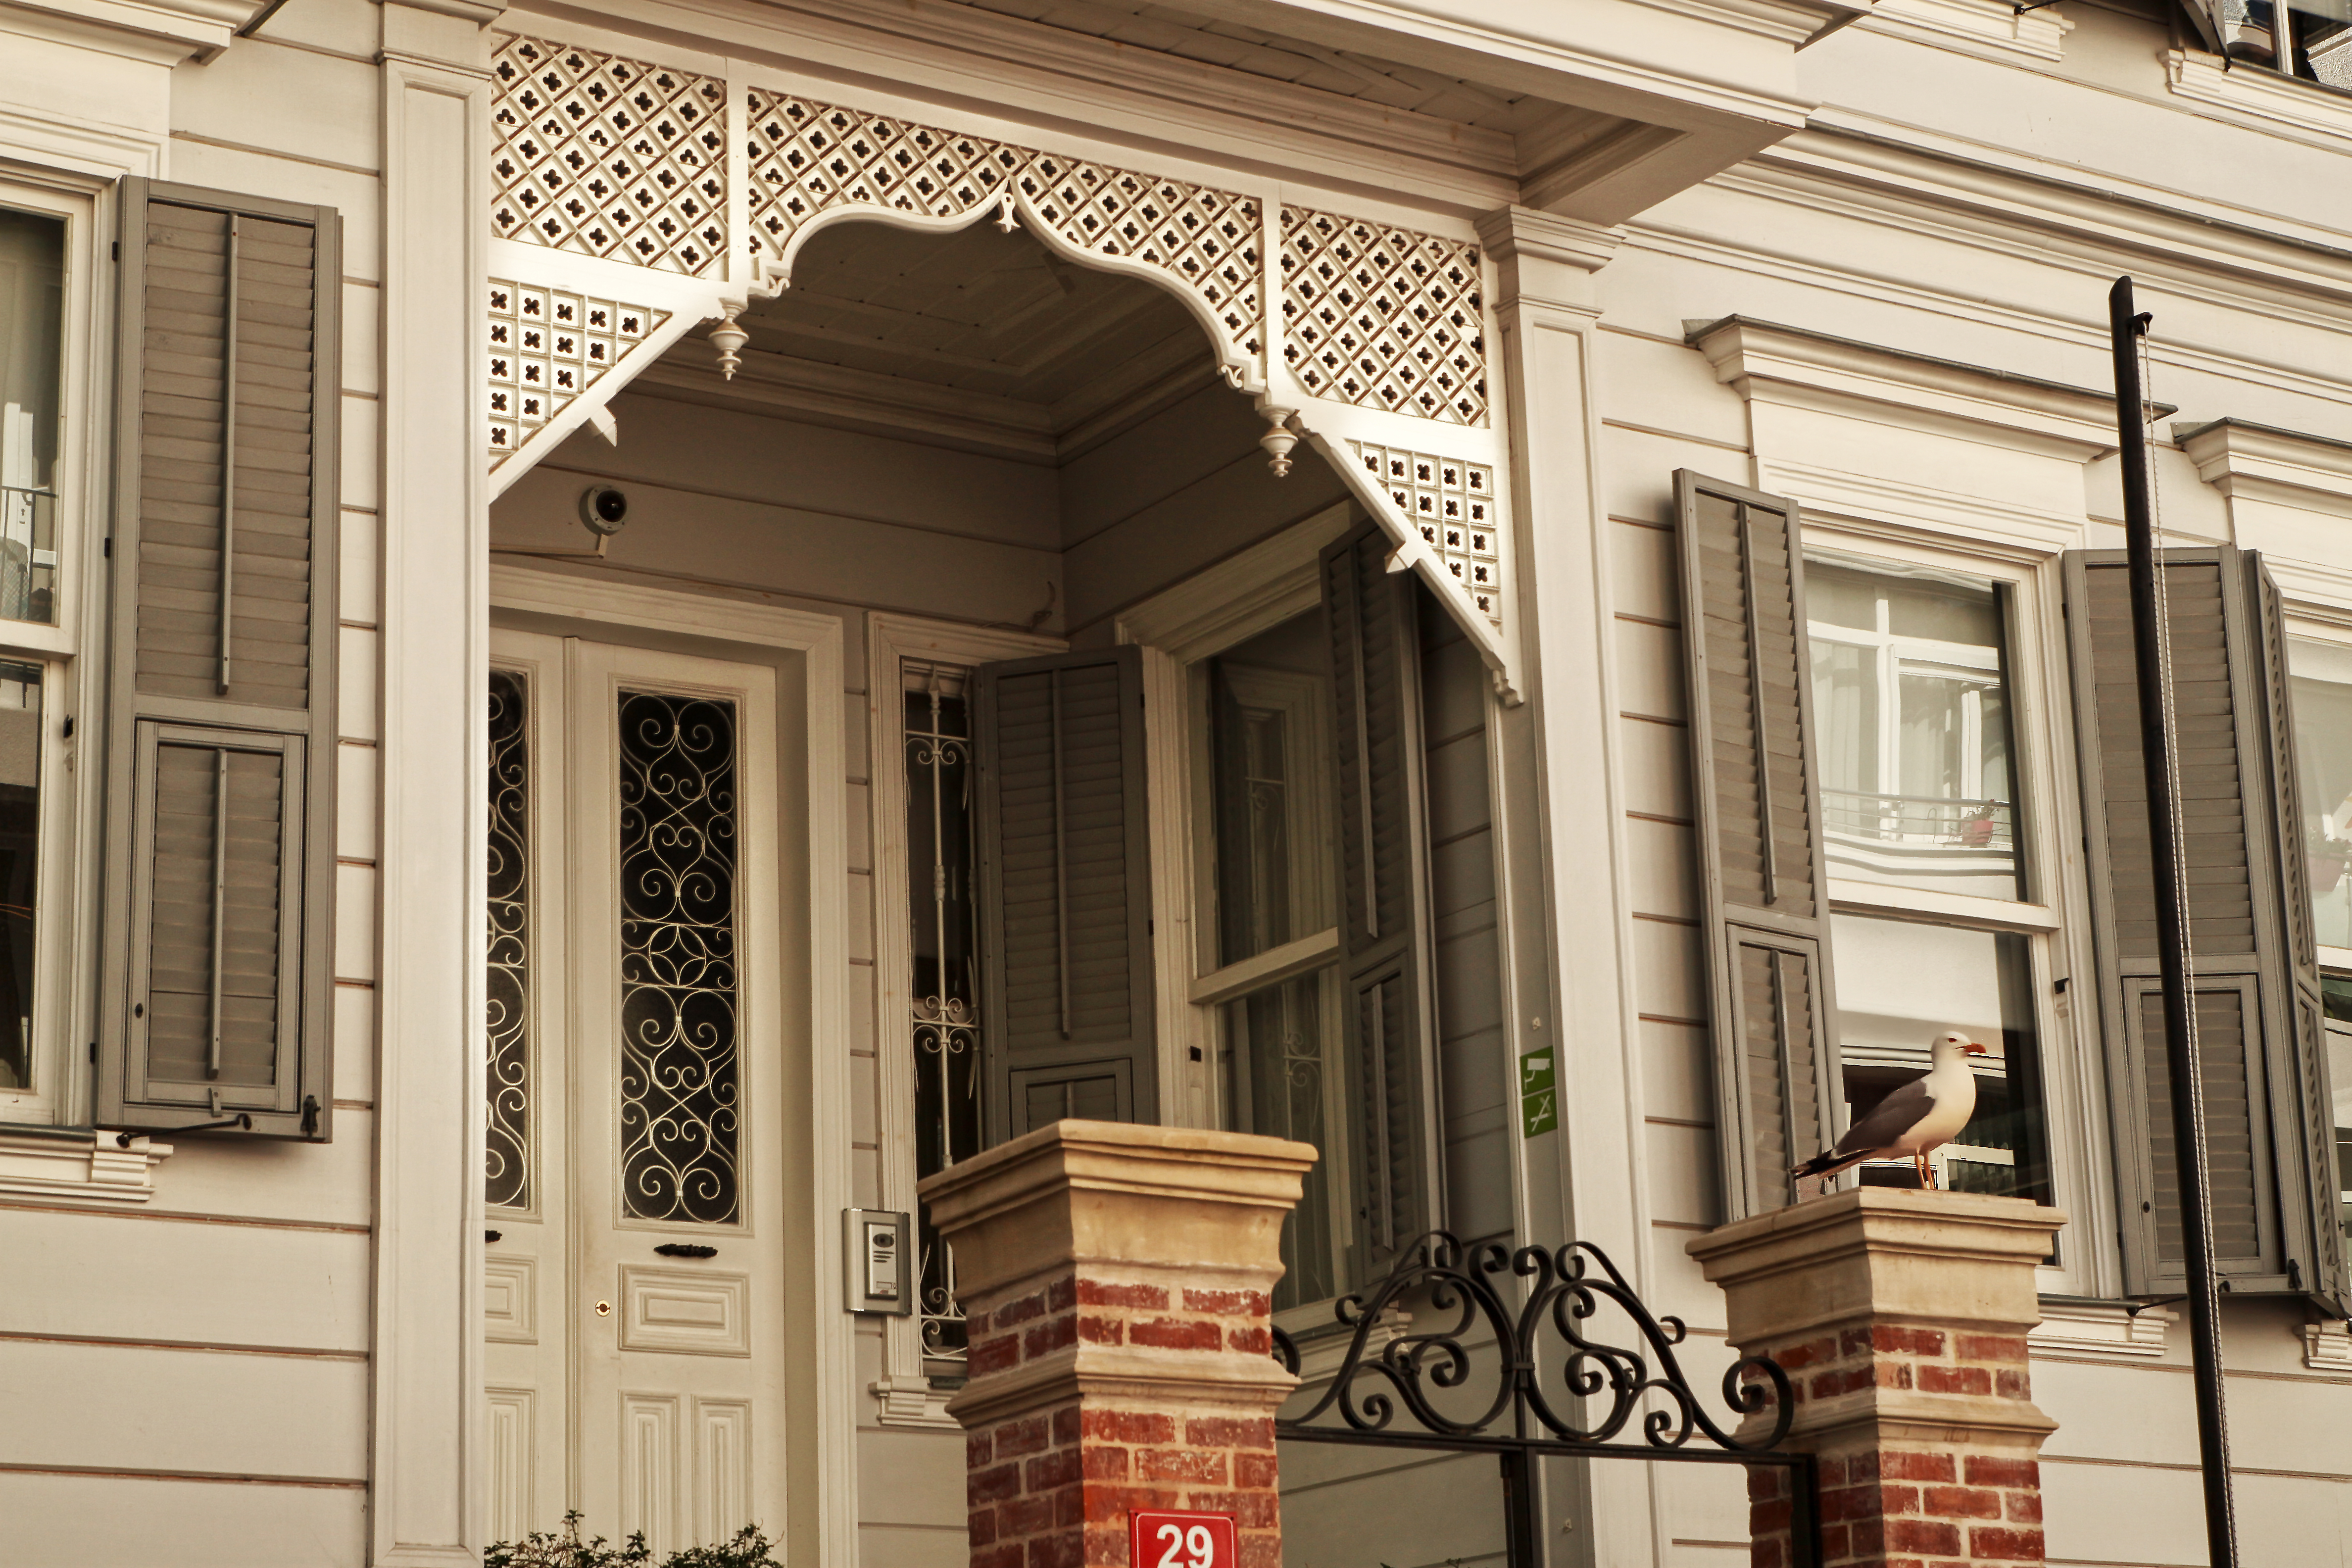
architecture, structure, wood, house, home, column, facade, interior design, design, saariysqualitypictures, window covering